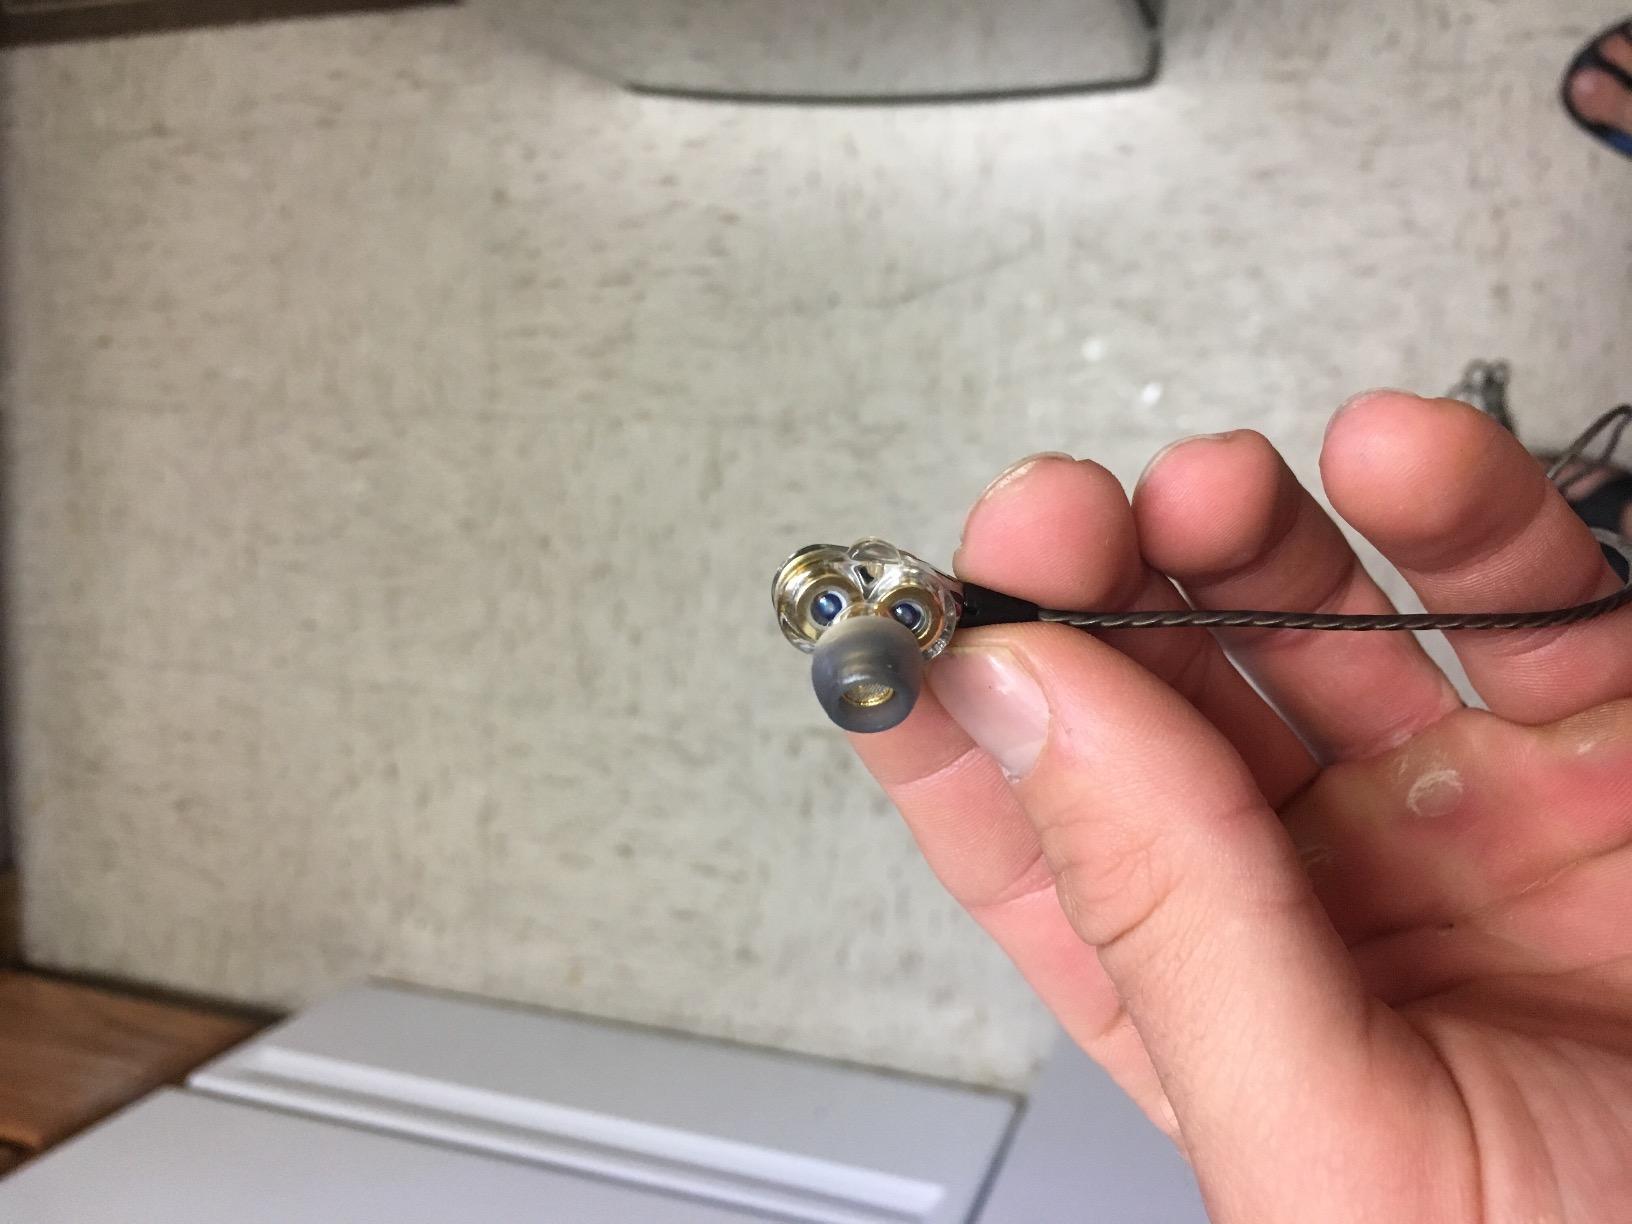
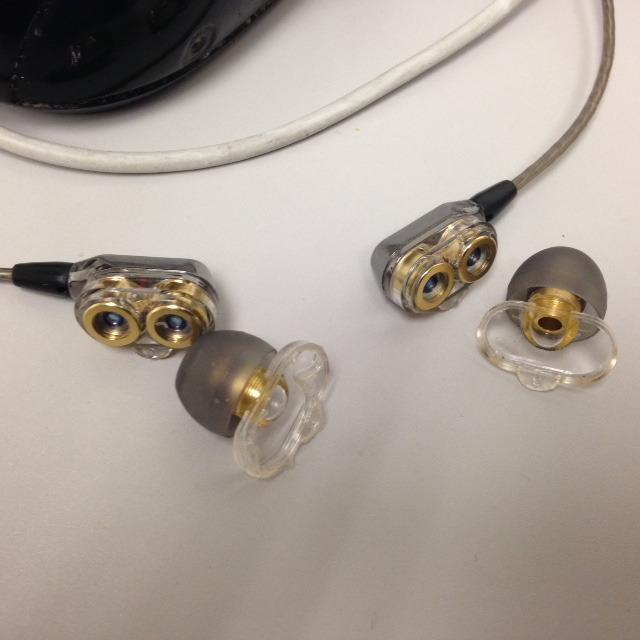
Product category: headphones
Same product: yes